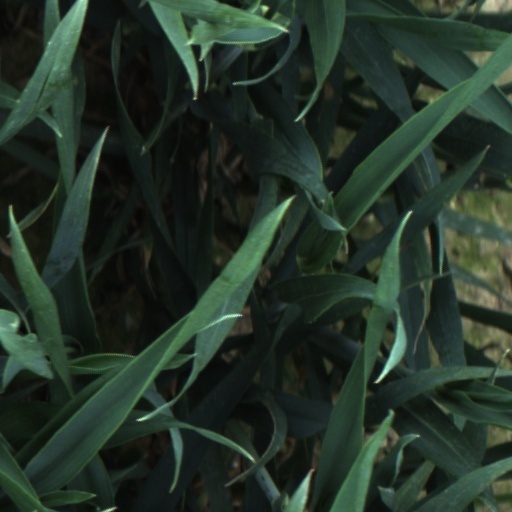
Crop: wheat